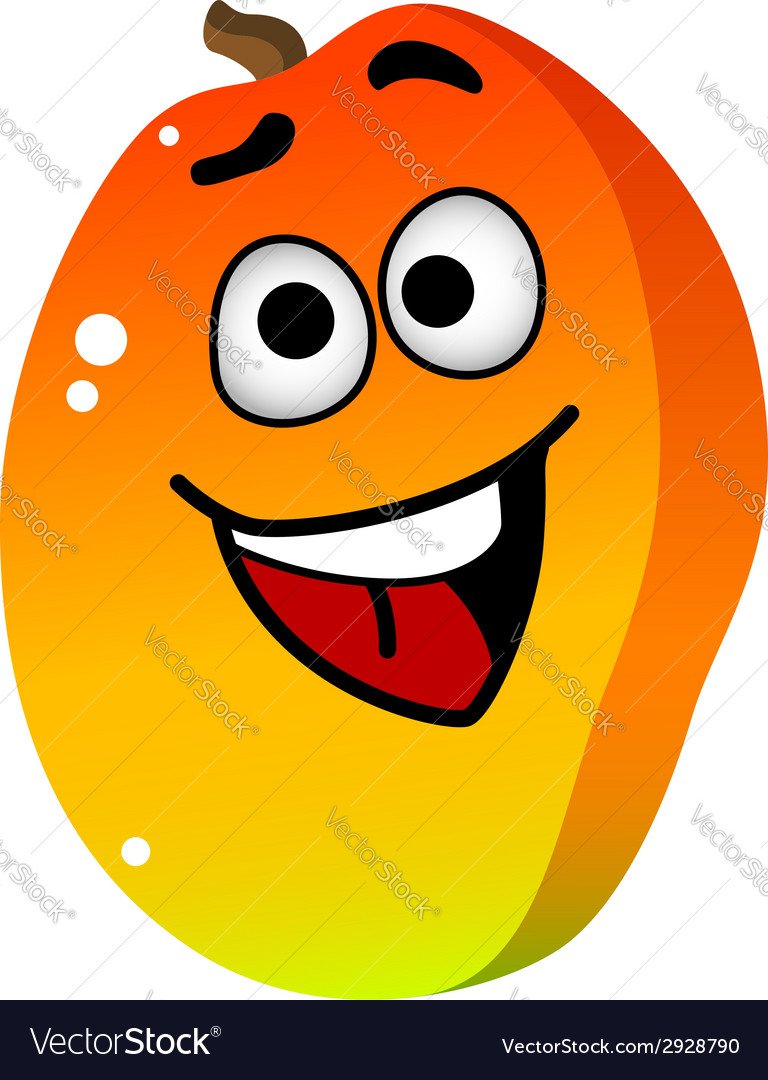
Label: Mango